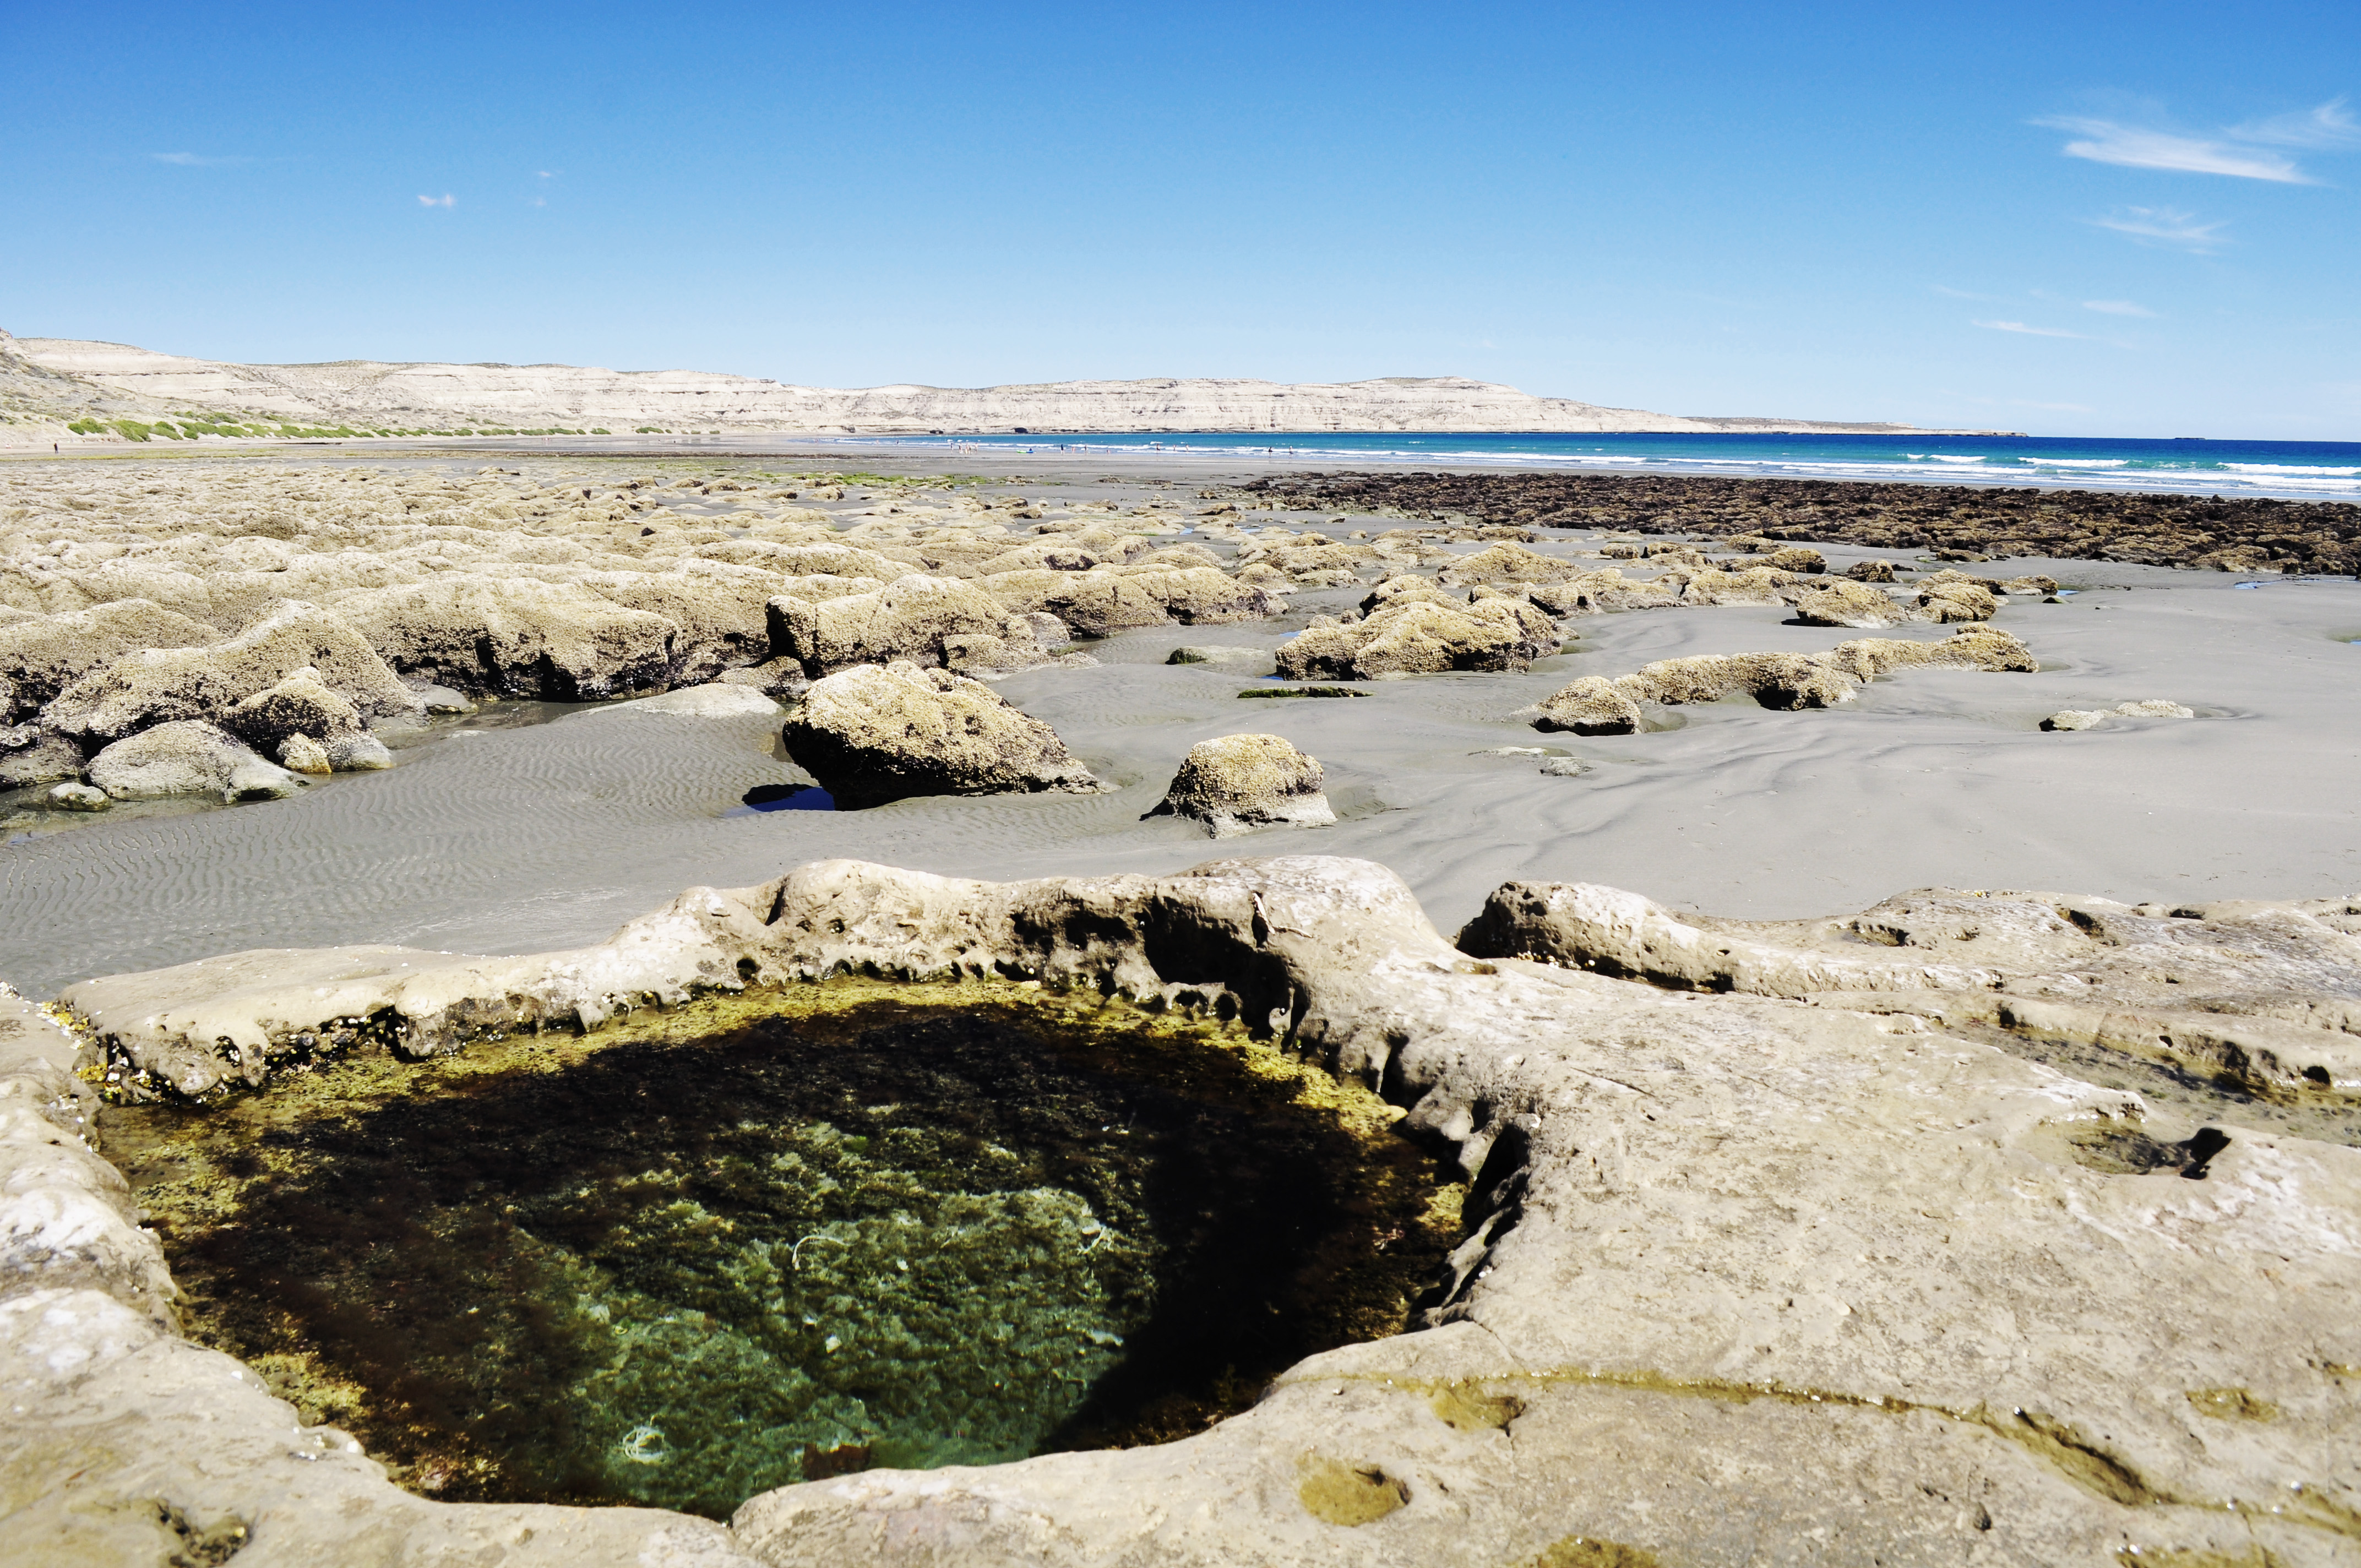
argentina, beach, sea, shore, coast, sky, rock, coastal and oceanic landforms, water, sand, water resources, geology, ecoregion, formation, landscape